Marriage of Convenience (1960 film)

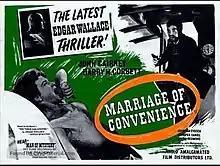

Marriage of Convenience is a 1960 British crime film directed by Clive Donner and starring Harry H. Corbett, John Cairney and John Van Eyssen. The screenplay was by Robert Banks Stewart, based on the 1924 Edgar Wallace novel "The Three Oak Mystery". It is part of the series of Edgar Wallace Mysteries films made at Merton Park Studios from 1960 to 1965.